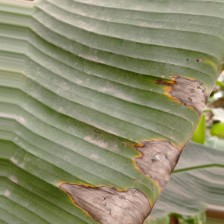
Label: cordana